Planetarian: Storyteller of the Stars

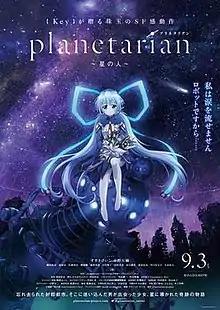
Theatrical release poster

is a 2016 Japanese animated post-apocalyptic film directed by Naokatsu Tsuda. The film is based on the "" visual novel by Key and the "Man of the Stars" short story from the "Planetarian" light novel written by Yūichi Suzumoto. The film was animated by David Production and distributed by Asmik Ace. It premiered in Japanese theaters on September 3, 2016. The story is set in a dystopian future where nuclear warfare has left a once prosperous civilization in complete ruin. The film tells the story of an old man traveling around with a mobile planetarium projector to show people the stars.